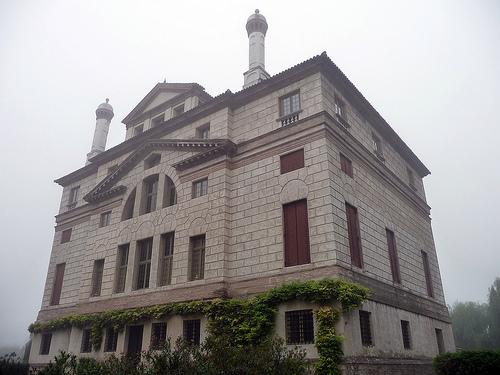
Weather: foggy or hazy